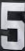
Number: 5